González Padín

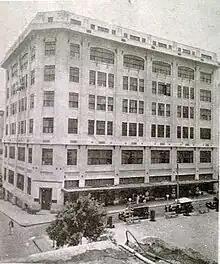
González Padín flagship store in San Juan in 1923

In 1949, a large display case was decorated for Christmas for the first time, inspired by the Adoration of the Magi. It caused a tremendous impact, as human-sized mannequins were used dressed in allegorical clothing. With this, a tradition began: every year, during the Christmas season, thousands of people, especially children, would wait for the Christmas decorations by González Padín, in Old San Juan.